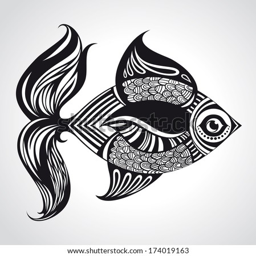
abstract illustration of the fish .